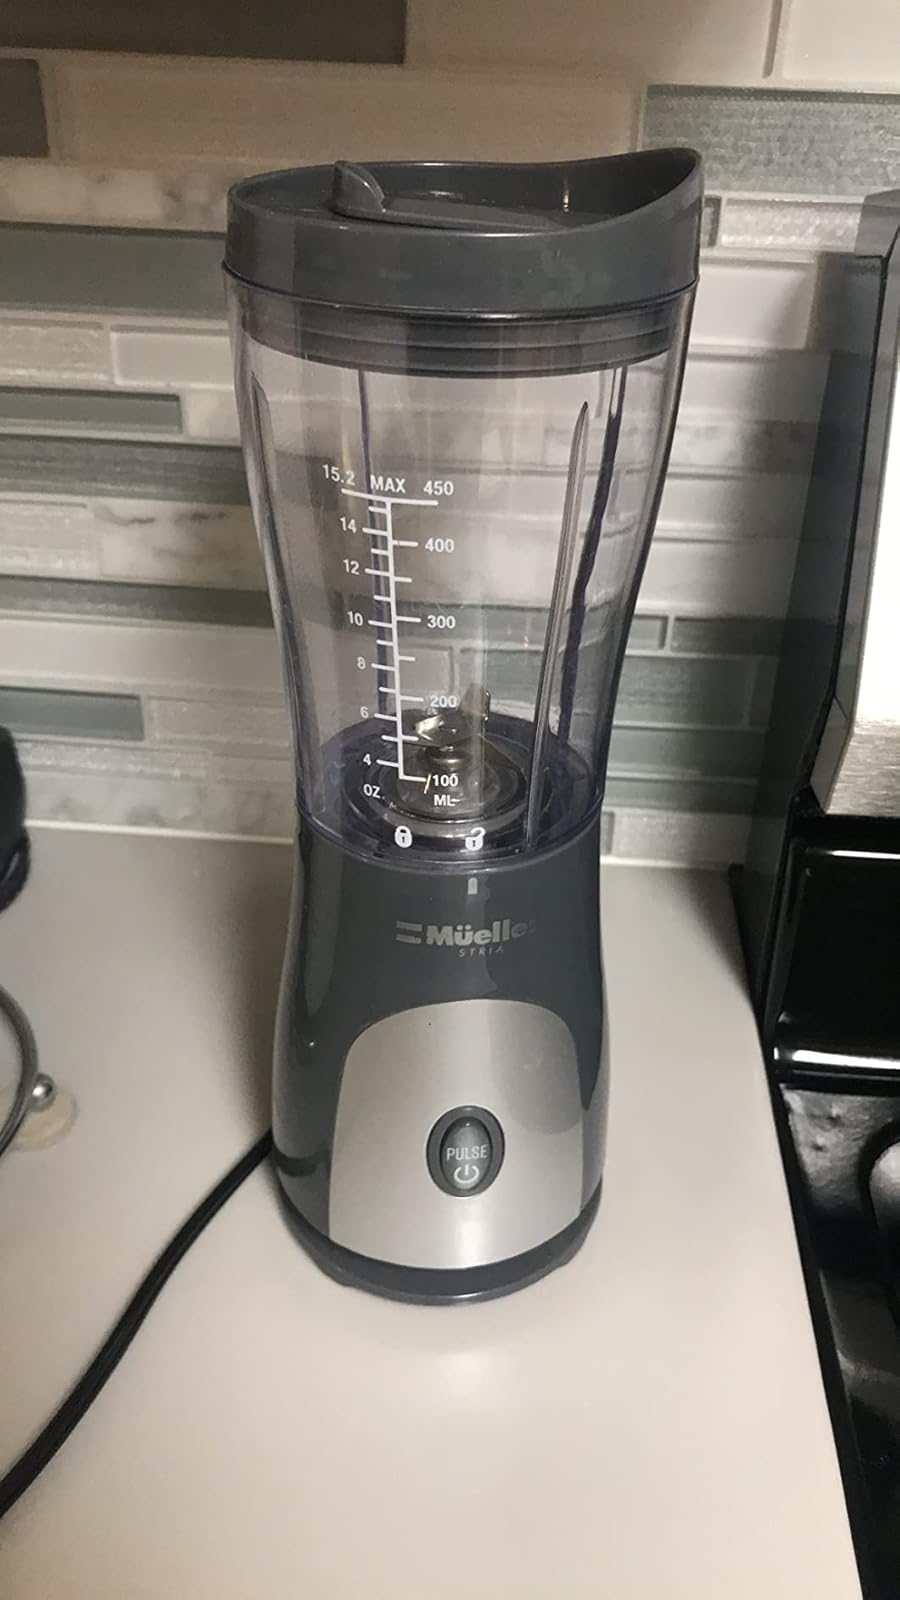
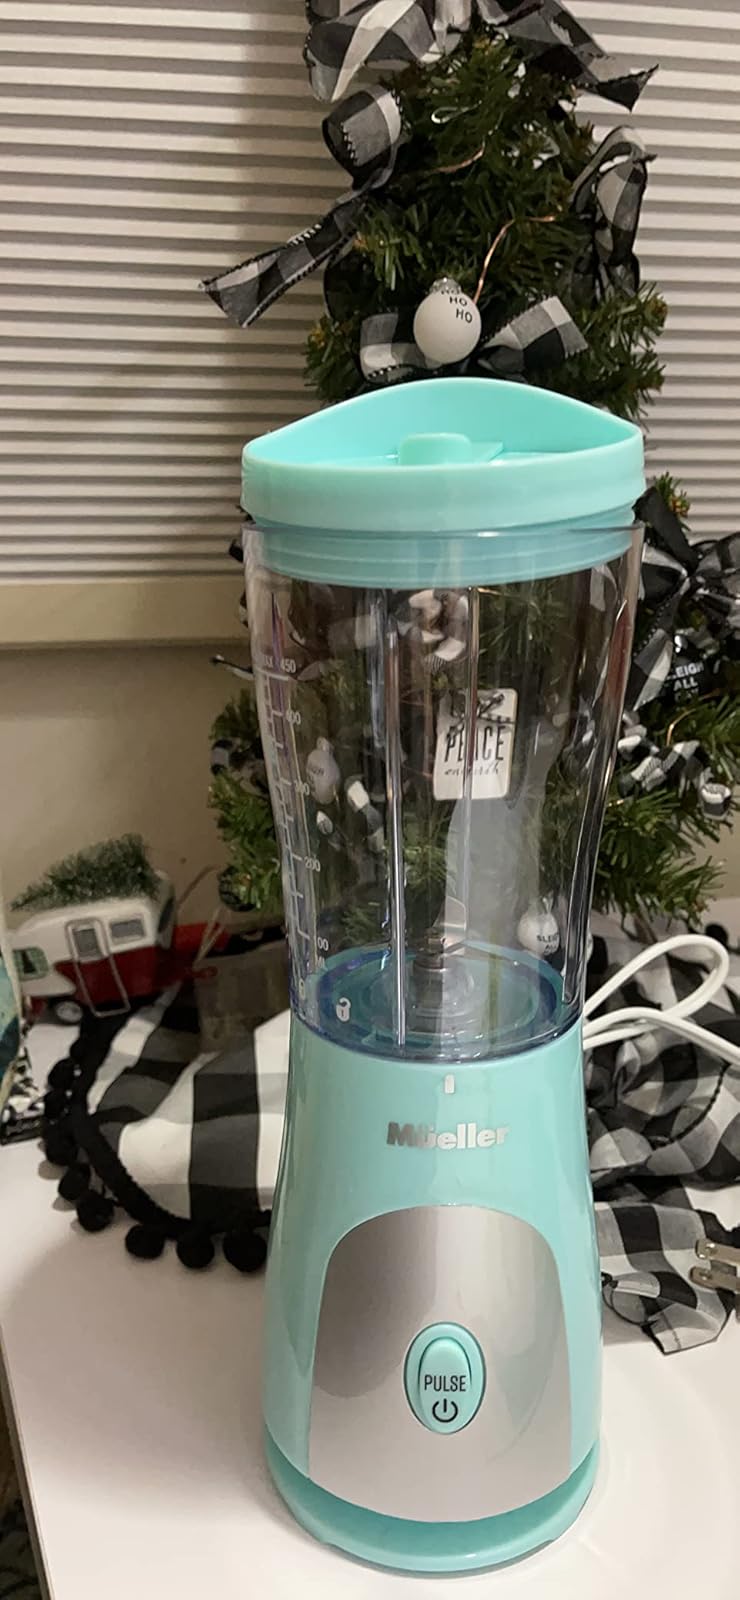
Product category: items_blender
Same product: no